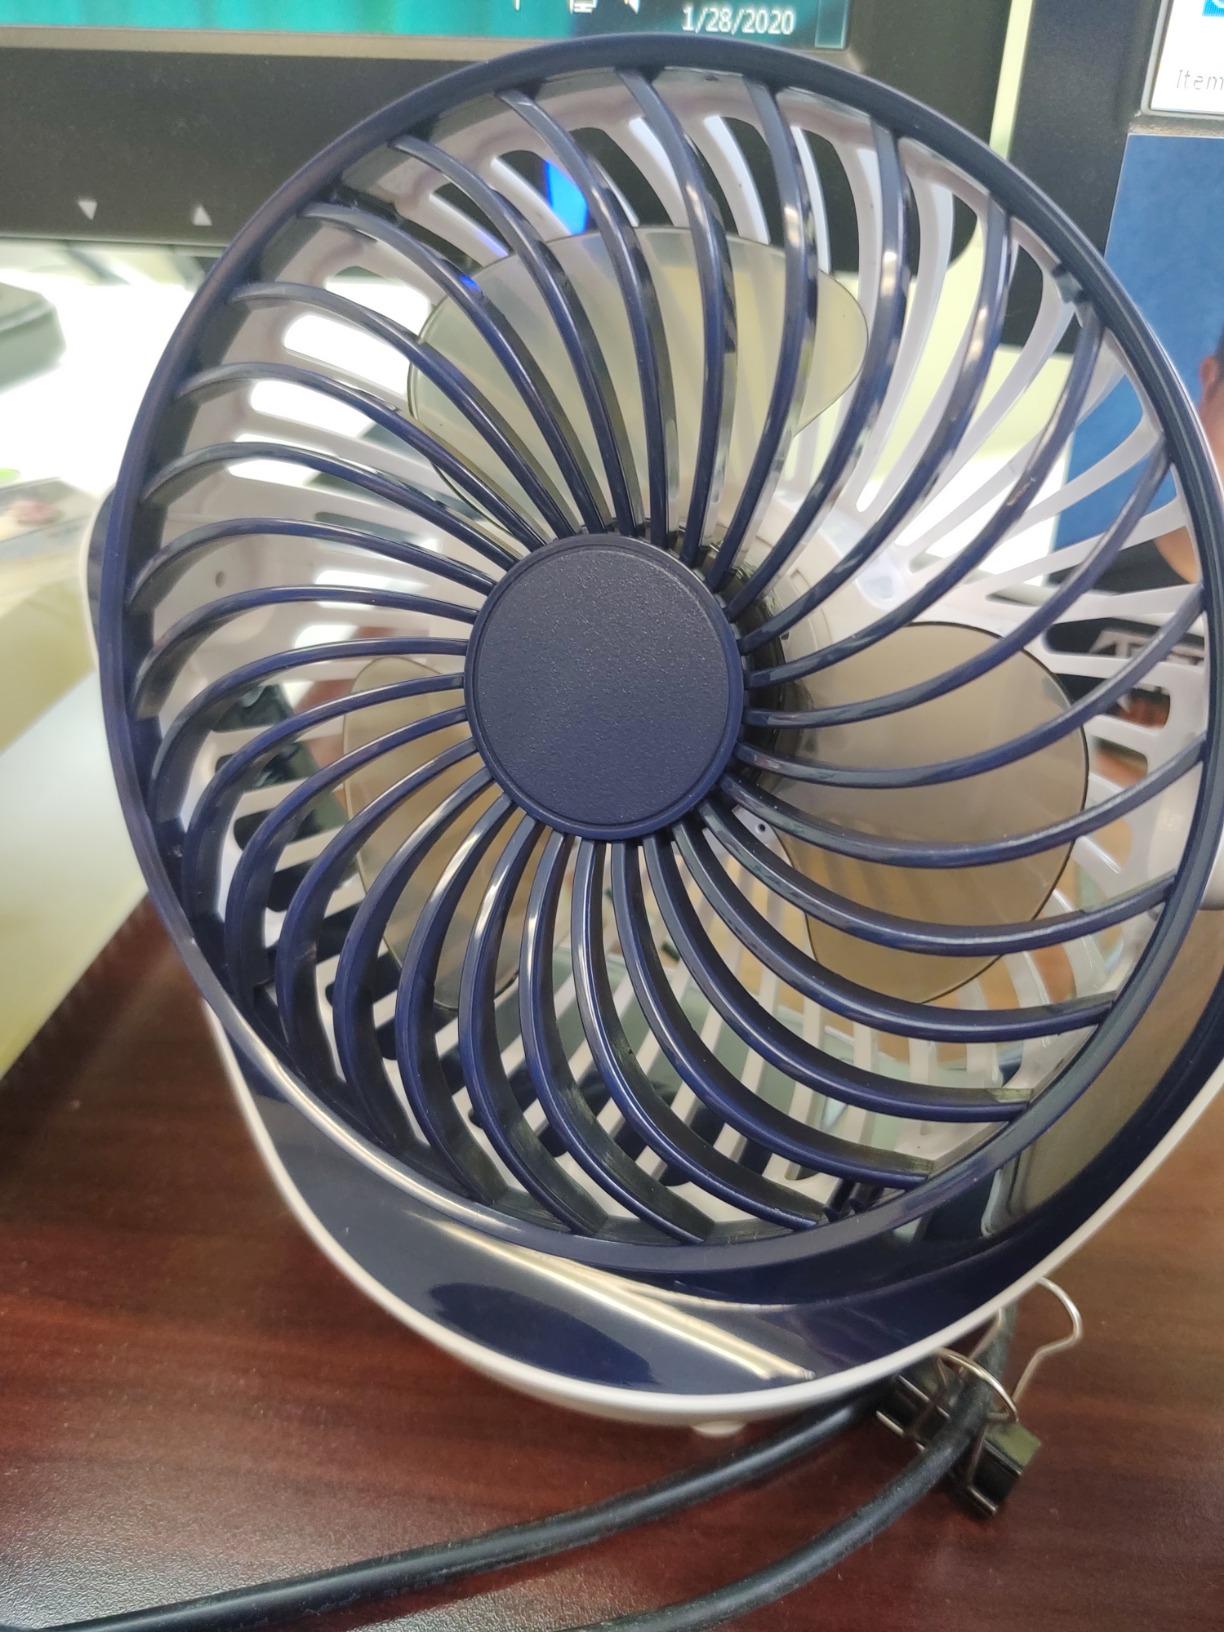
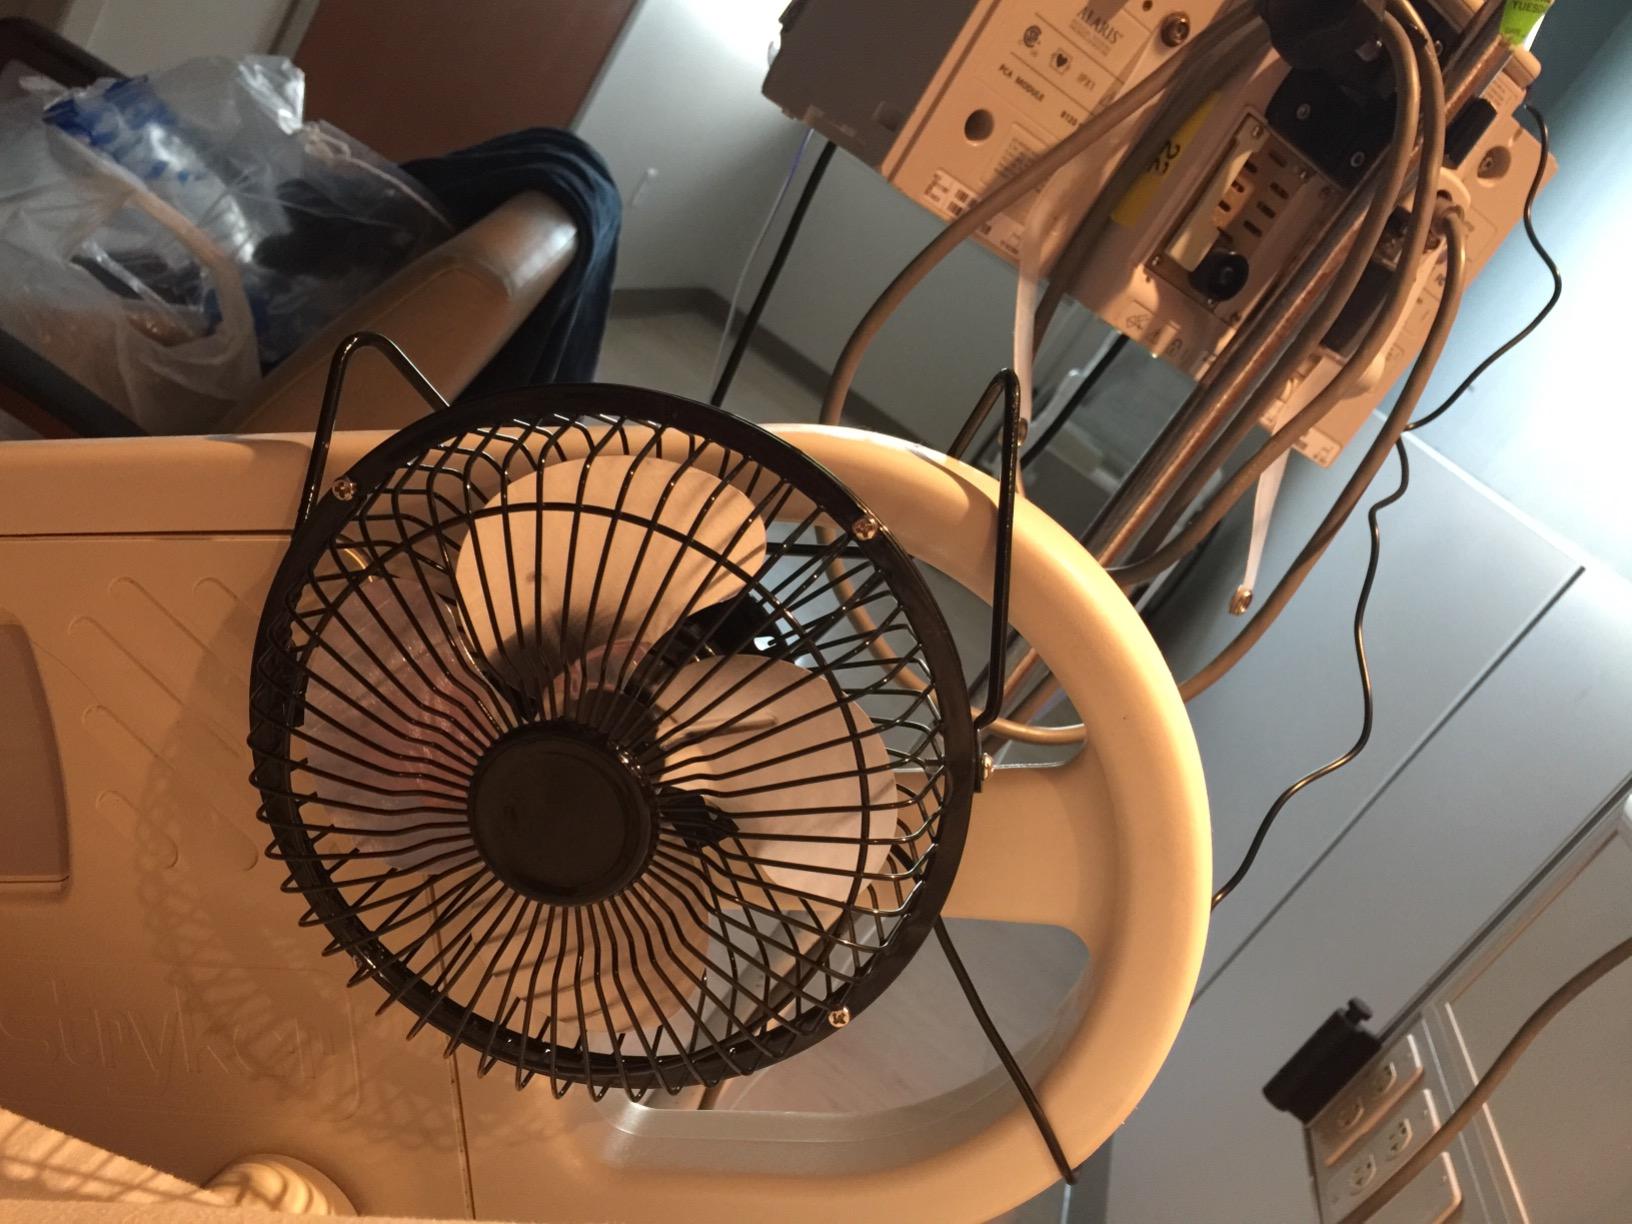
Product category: fan
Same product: no